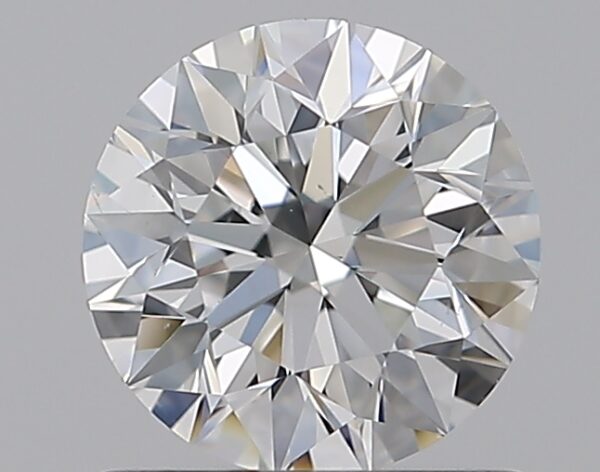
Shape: round
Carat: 0.8
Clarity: VS2
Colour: F
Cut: VG
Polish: EX
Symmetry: EX
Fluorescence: N
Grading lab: GIA
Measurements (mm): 5.82 x 5.83 x 3.75